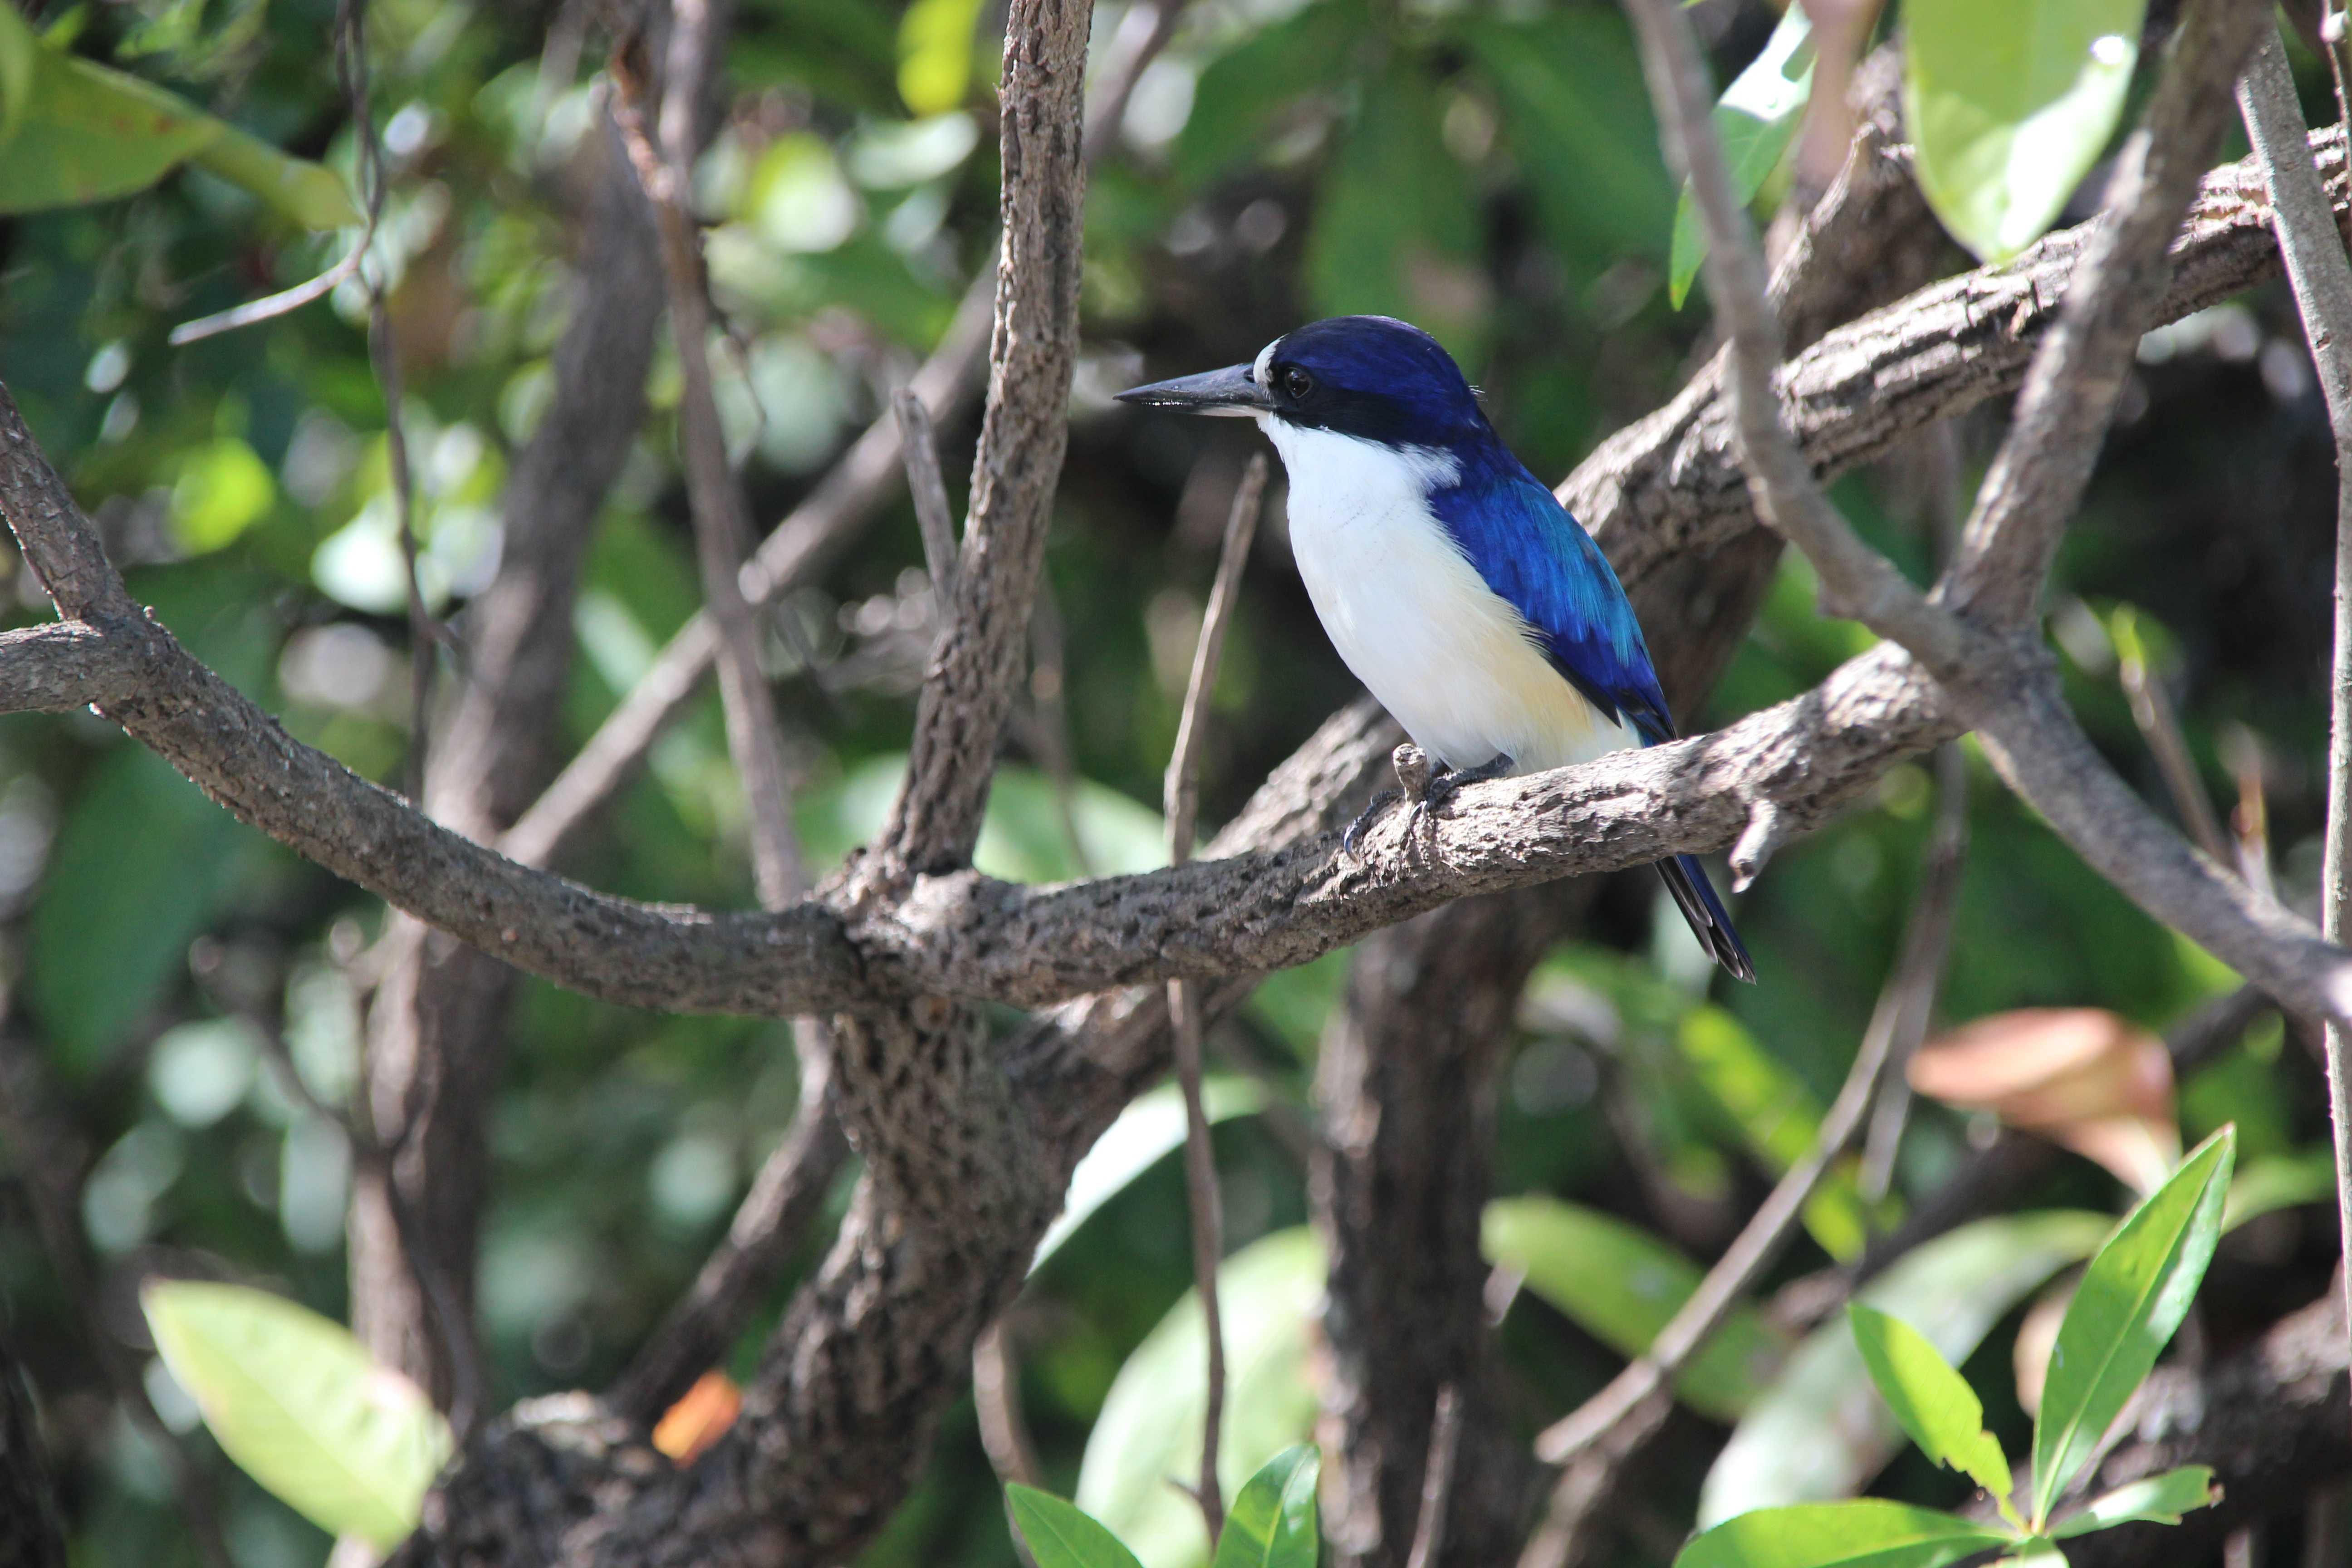
nature, branch, bird, wildlife, beak, blue, fauna, vertebrate, kingfisher, magpie, coraciiformes, alcedinidae, eurasian magpie, perching bird